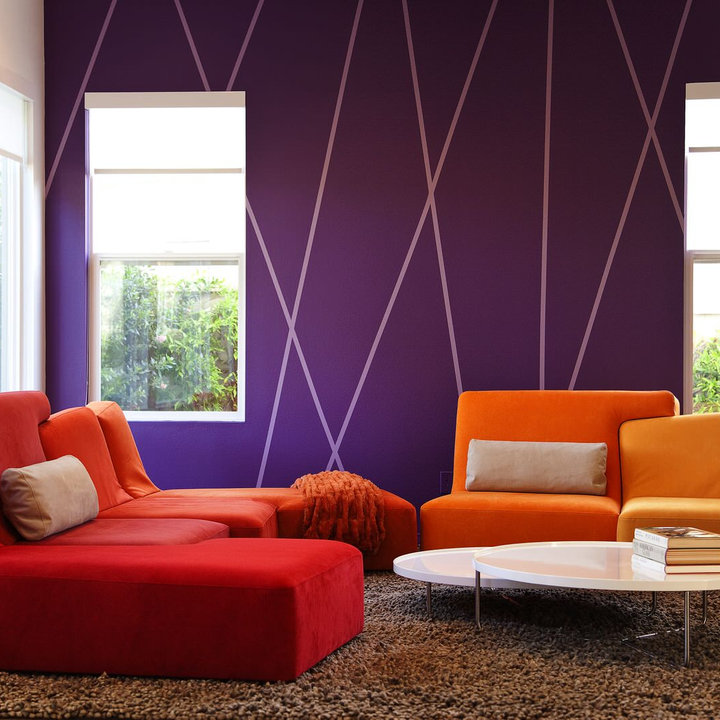
Style: Modern